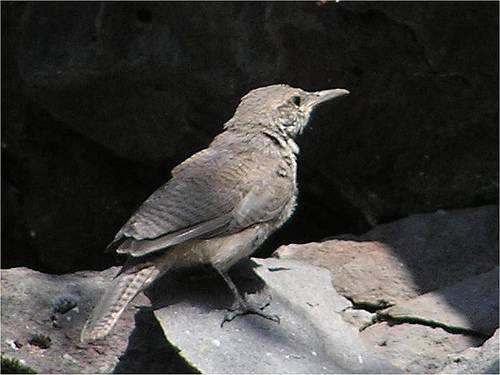
this bird appears ruffled, it has a thin and long greyish beak and feathers that are mottled variations of light brown colors.
a gray all over bird that has slender long beak and has spotted dark gray wings.
this little bird has a gray mottled appearance with a long pointy bill.
this bird is grayish brown and has speckles on the upper sides of the body.
gray bird with light gray bill and speckled retrices.
a small, brown bird with gray tarsus and a long, gray, slightly down-curved and pointed beak.
this bird is grey with white and has a long, pointy beak.
a small grey bird, with a long pointy bill.
this bird has a narrow grey bill with grey crown and grey back.
this bird is grey with white and has a long, pointy beak.
Species: Rock Wren